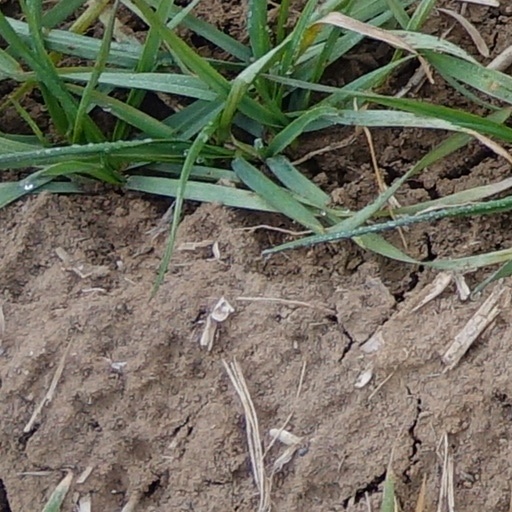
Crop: wheat